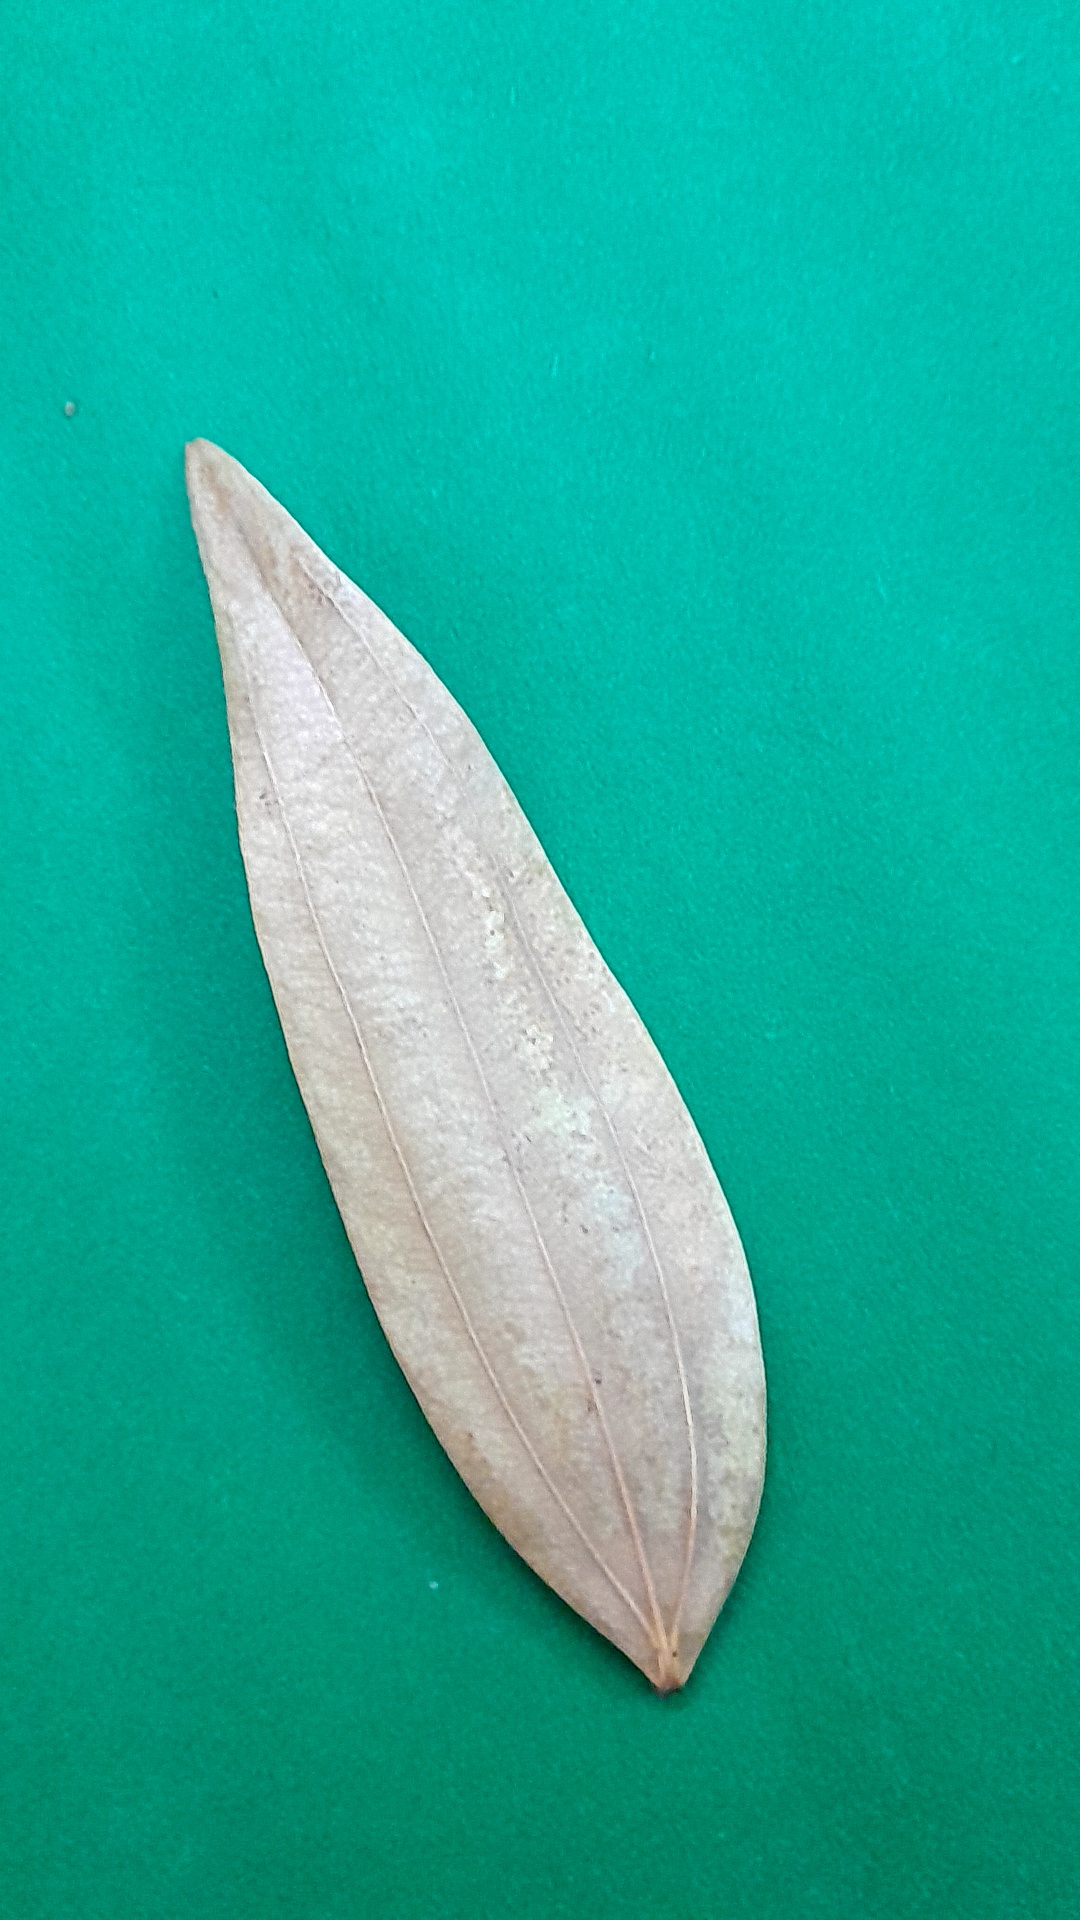
Label: Dry Leaf